Aldworth

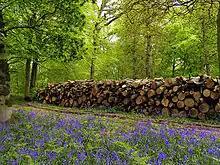
Long Copse in the south of the parish, with bluebells.

A small area in the south of the village bears woodland centuries old that is still coppiced and carpeted with bluebells. It is open to the public subject to informal permission. The Bell Inn is a 15th-century inn that has twice won a National Pub of the Year award. Another pub, The Four Points, stands at a crossroads south of the village centre.